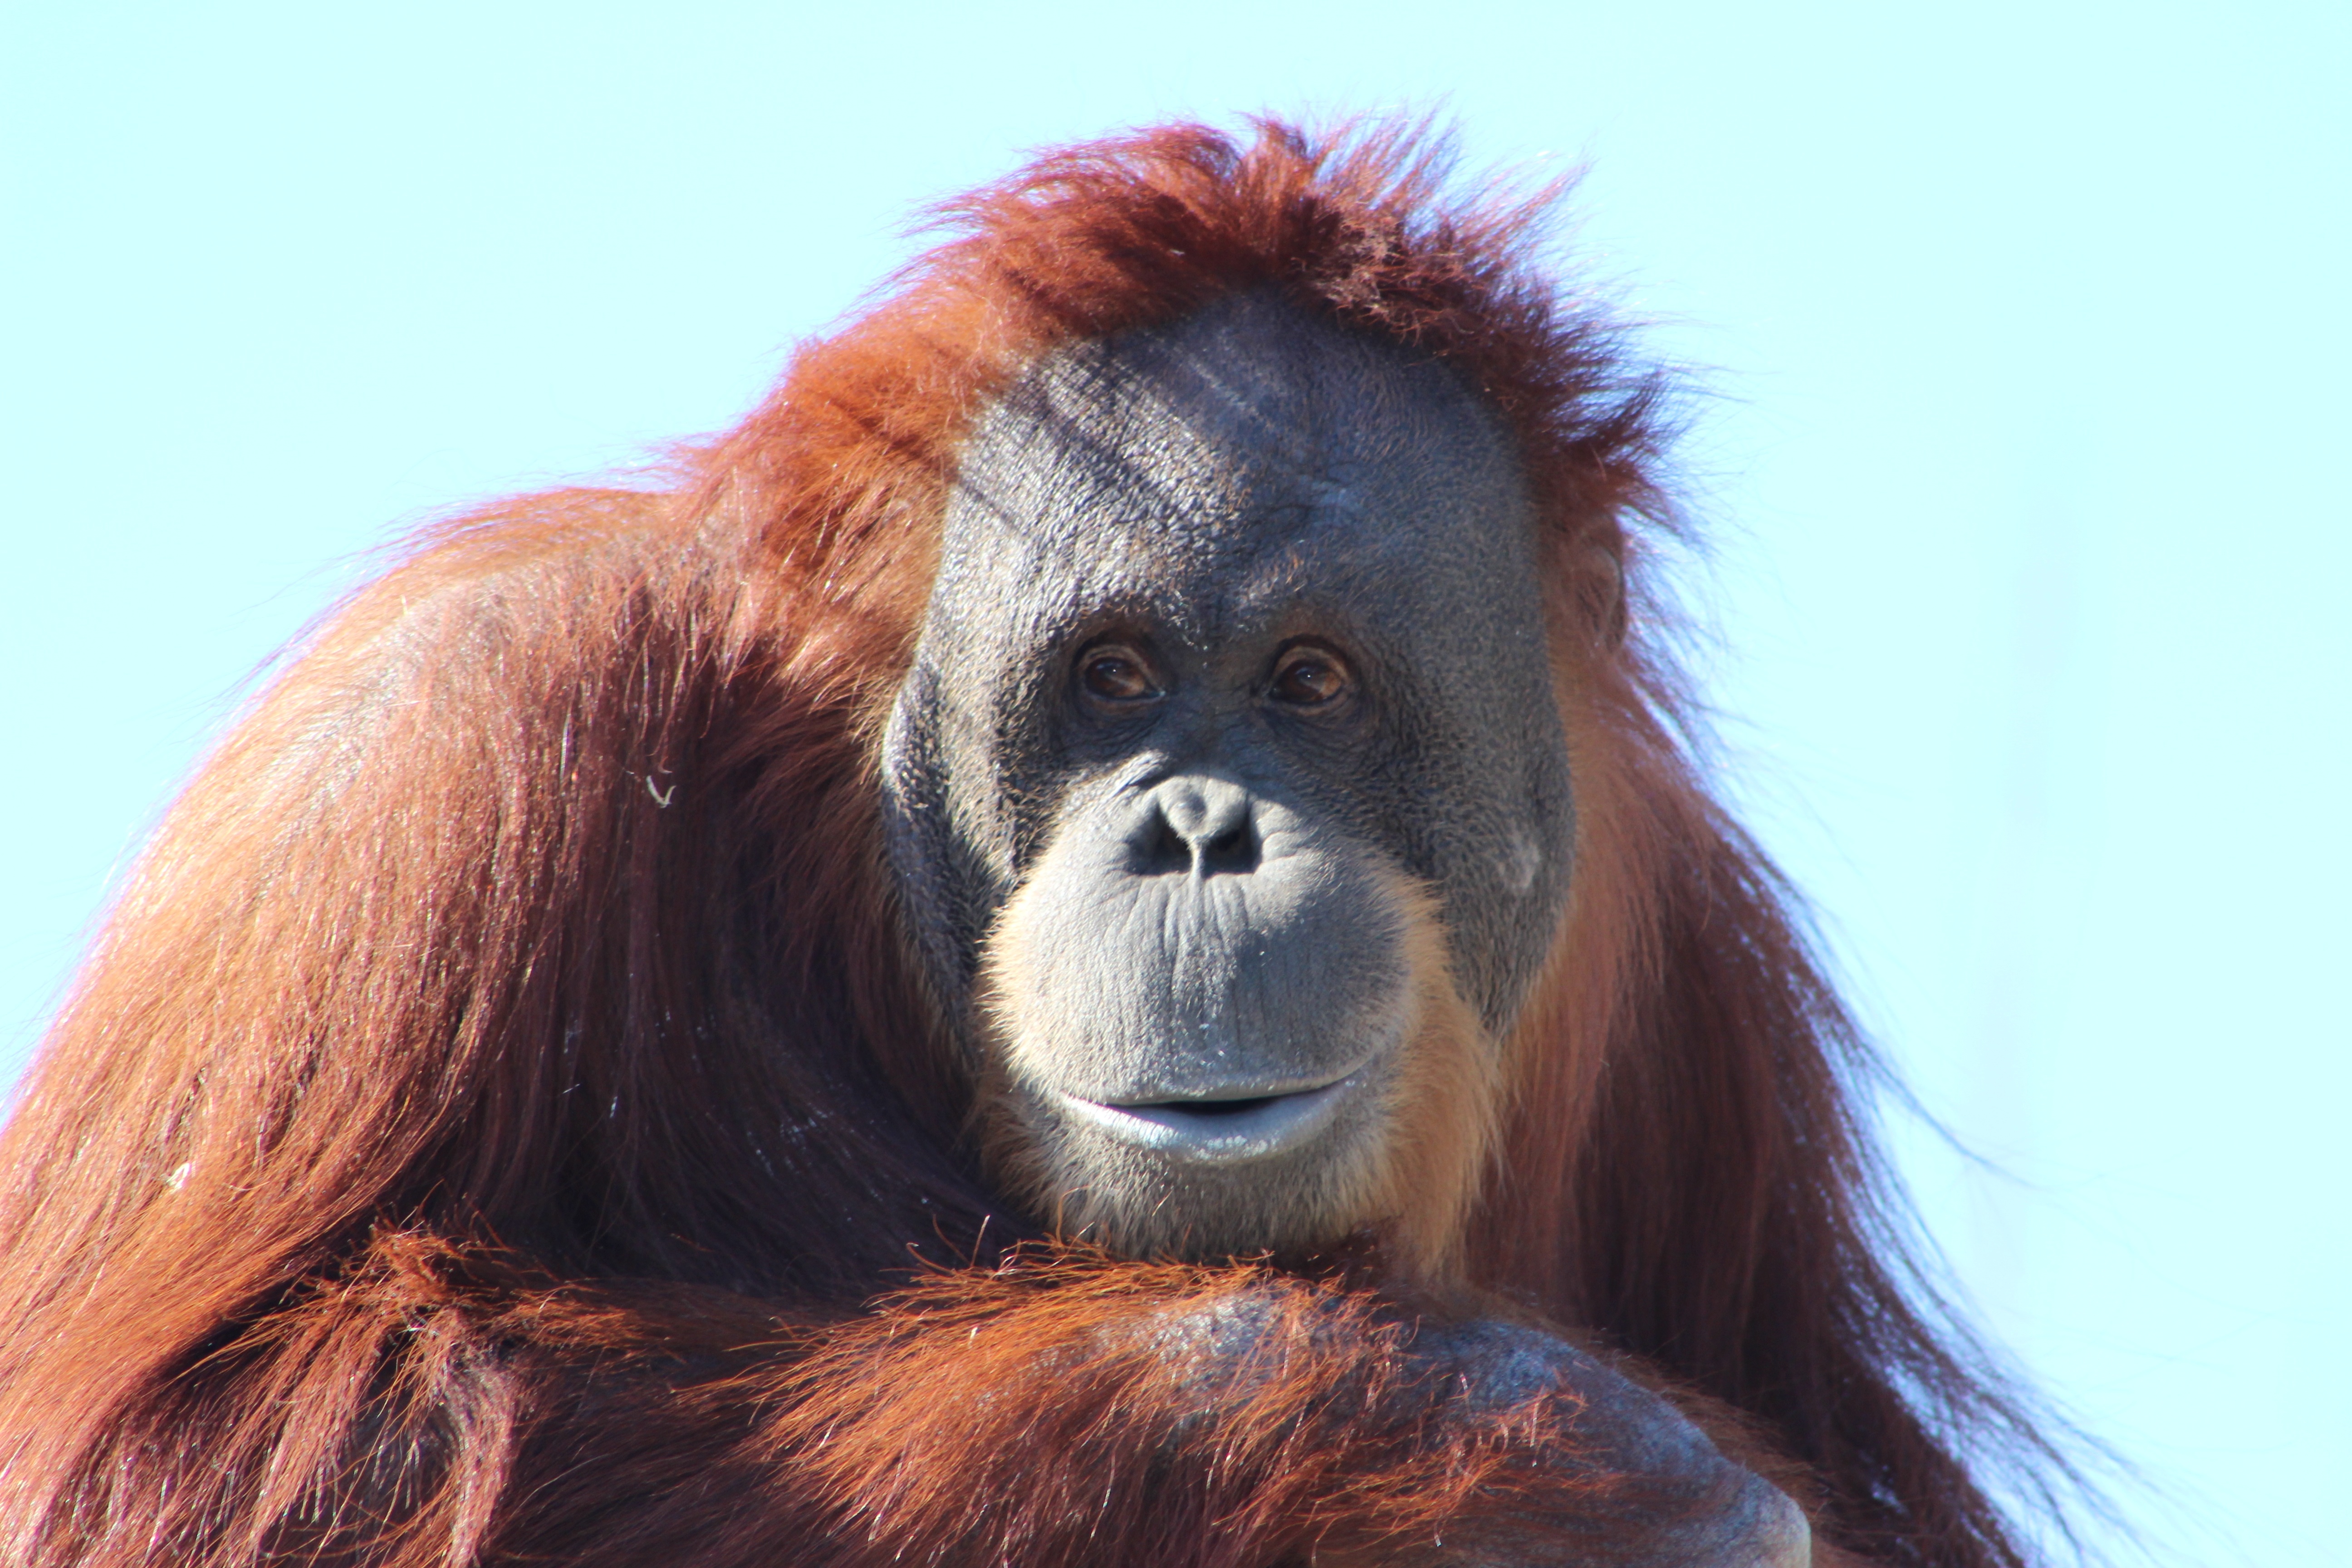
nature, animal, wildlife, mammal, monkey, fauna, primate, face, ape, orangutan, vertebrate, orang utan, great ape